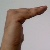
The image shows a hand gesture representing a space in Indian Sign Language.